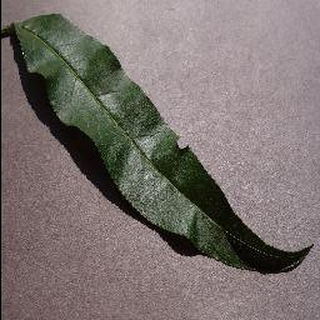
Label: healthy_peach